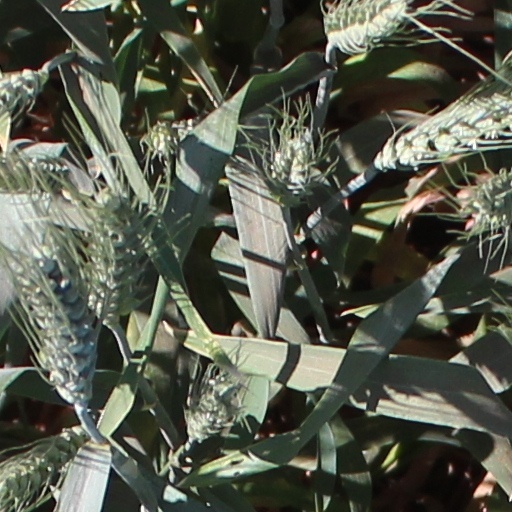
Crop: wheat